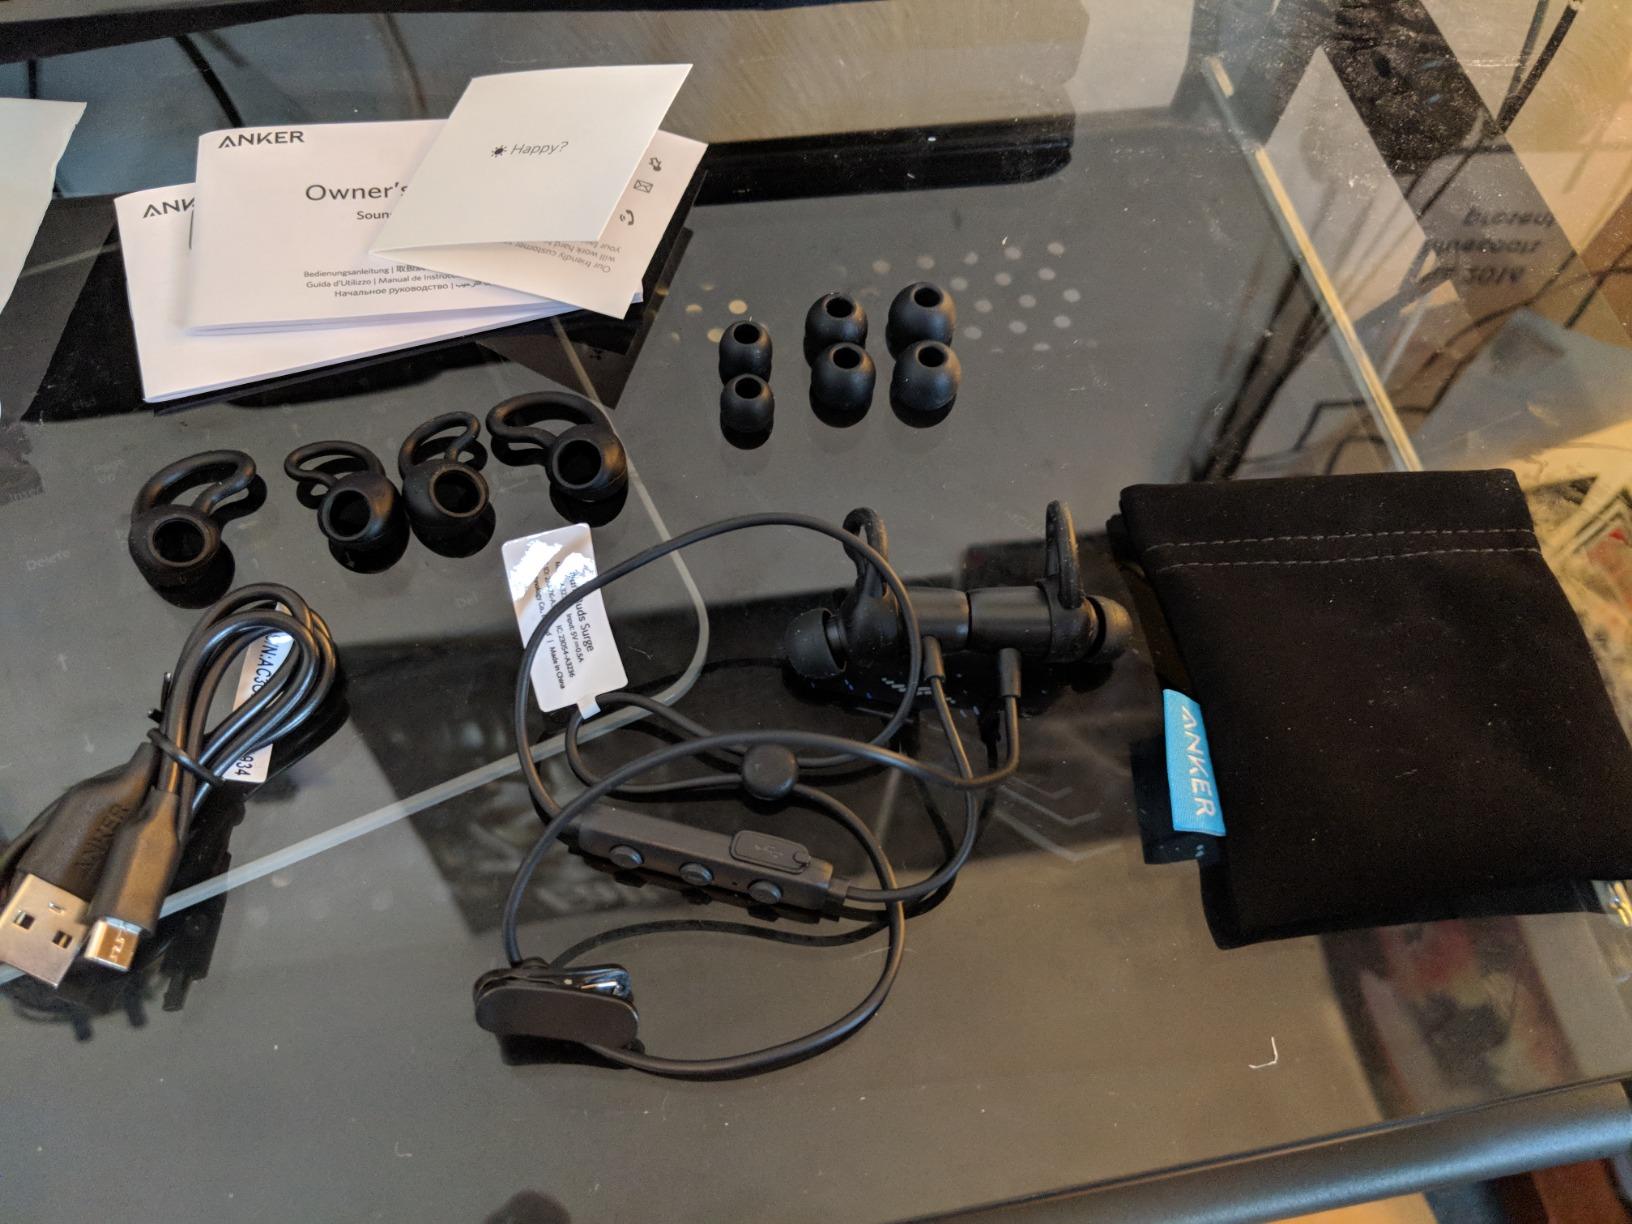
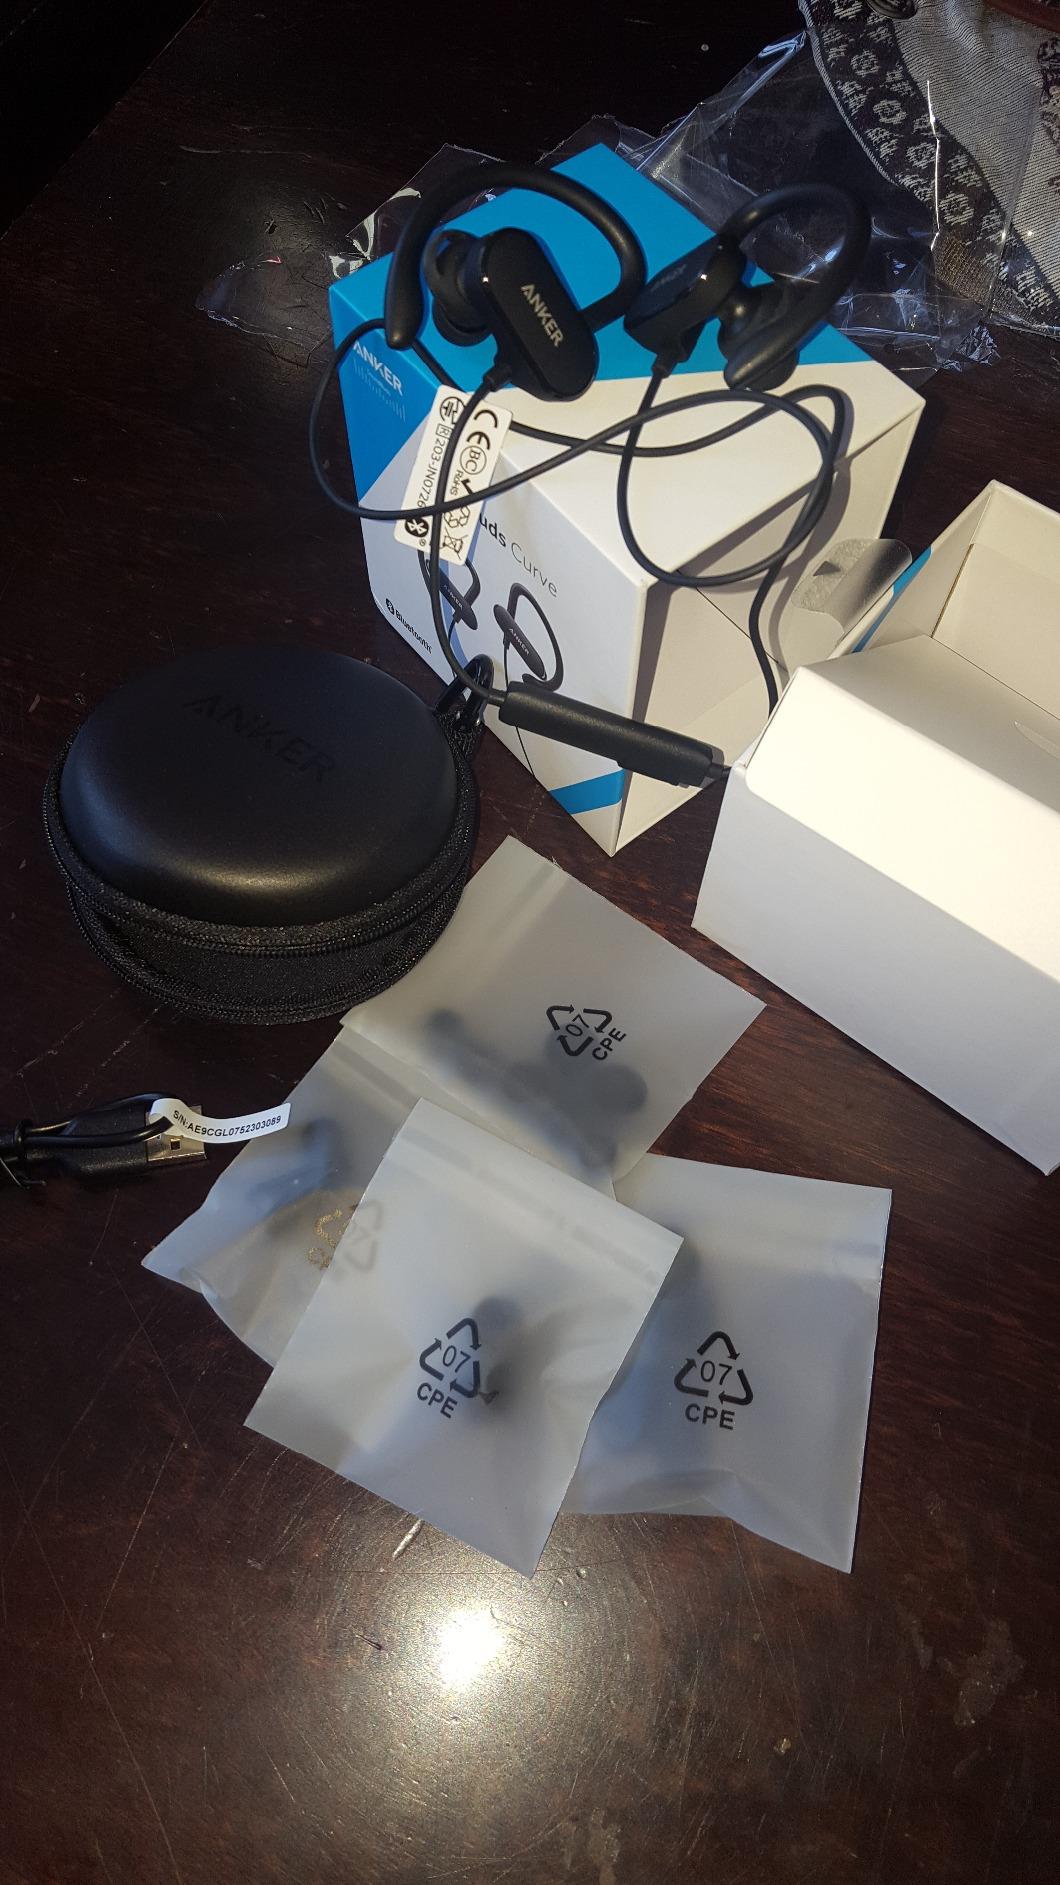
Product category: headphones
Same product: no